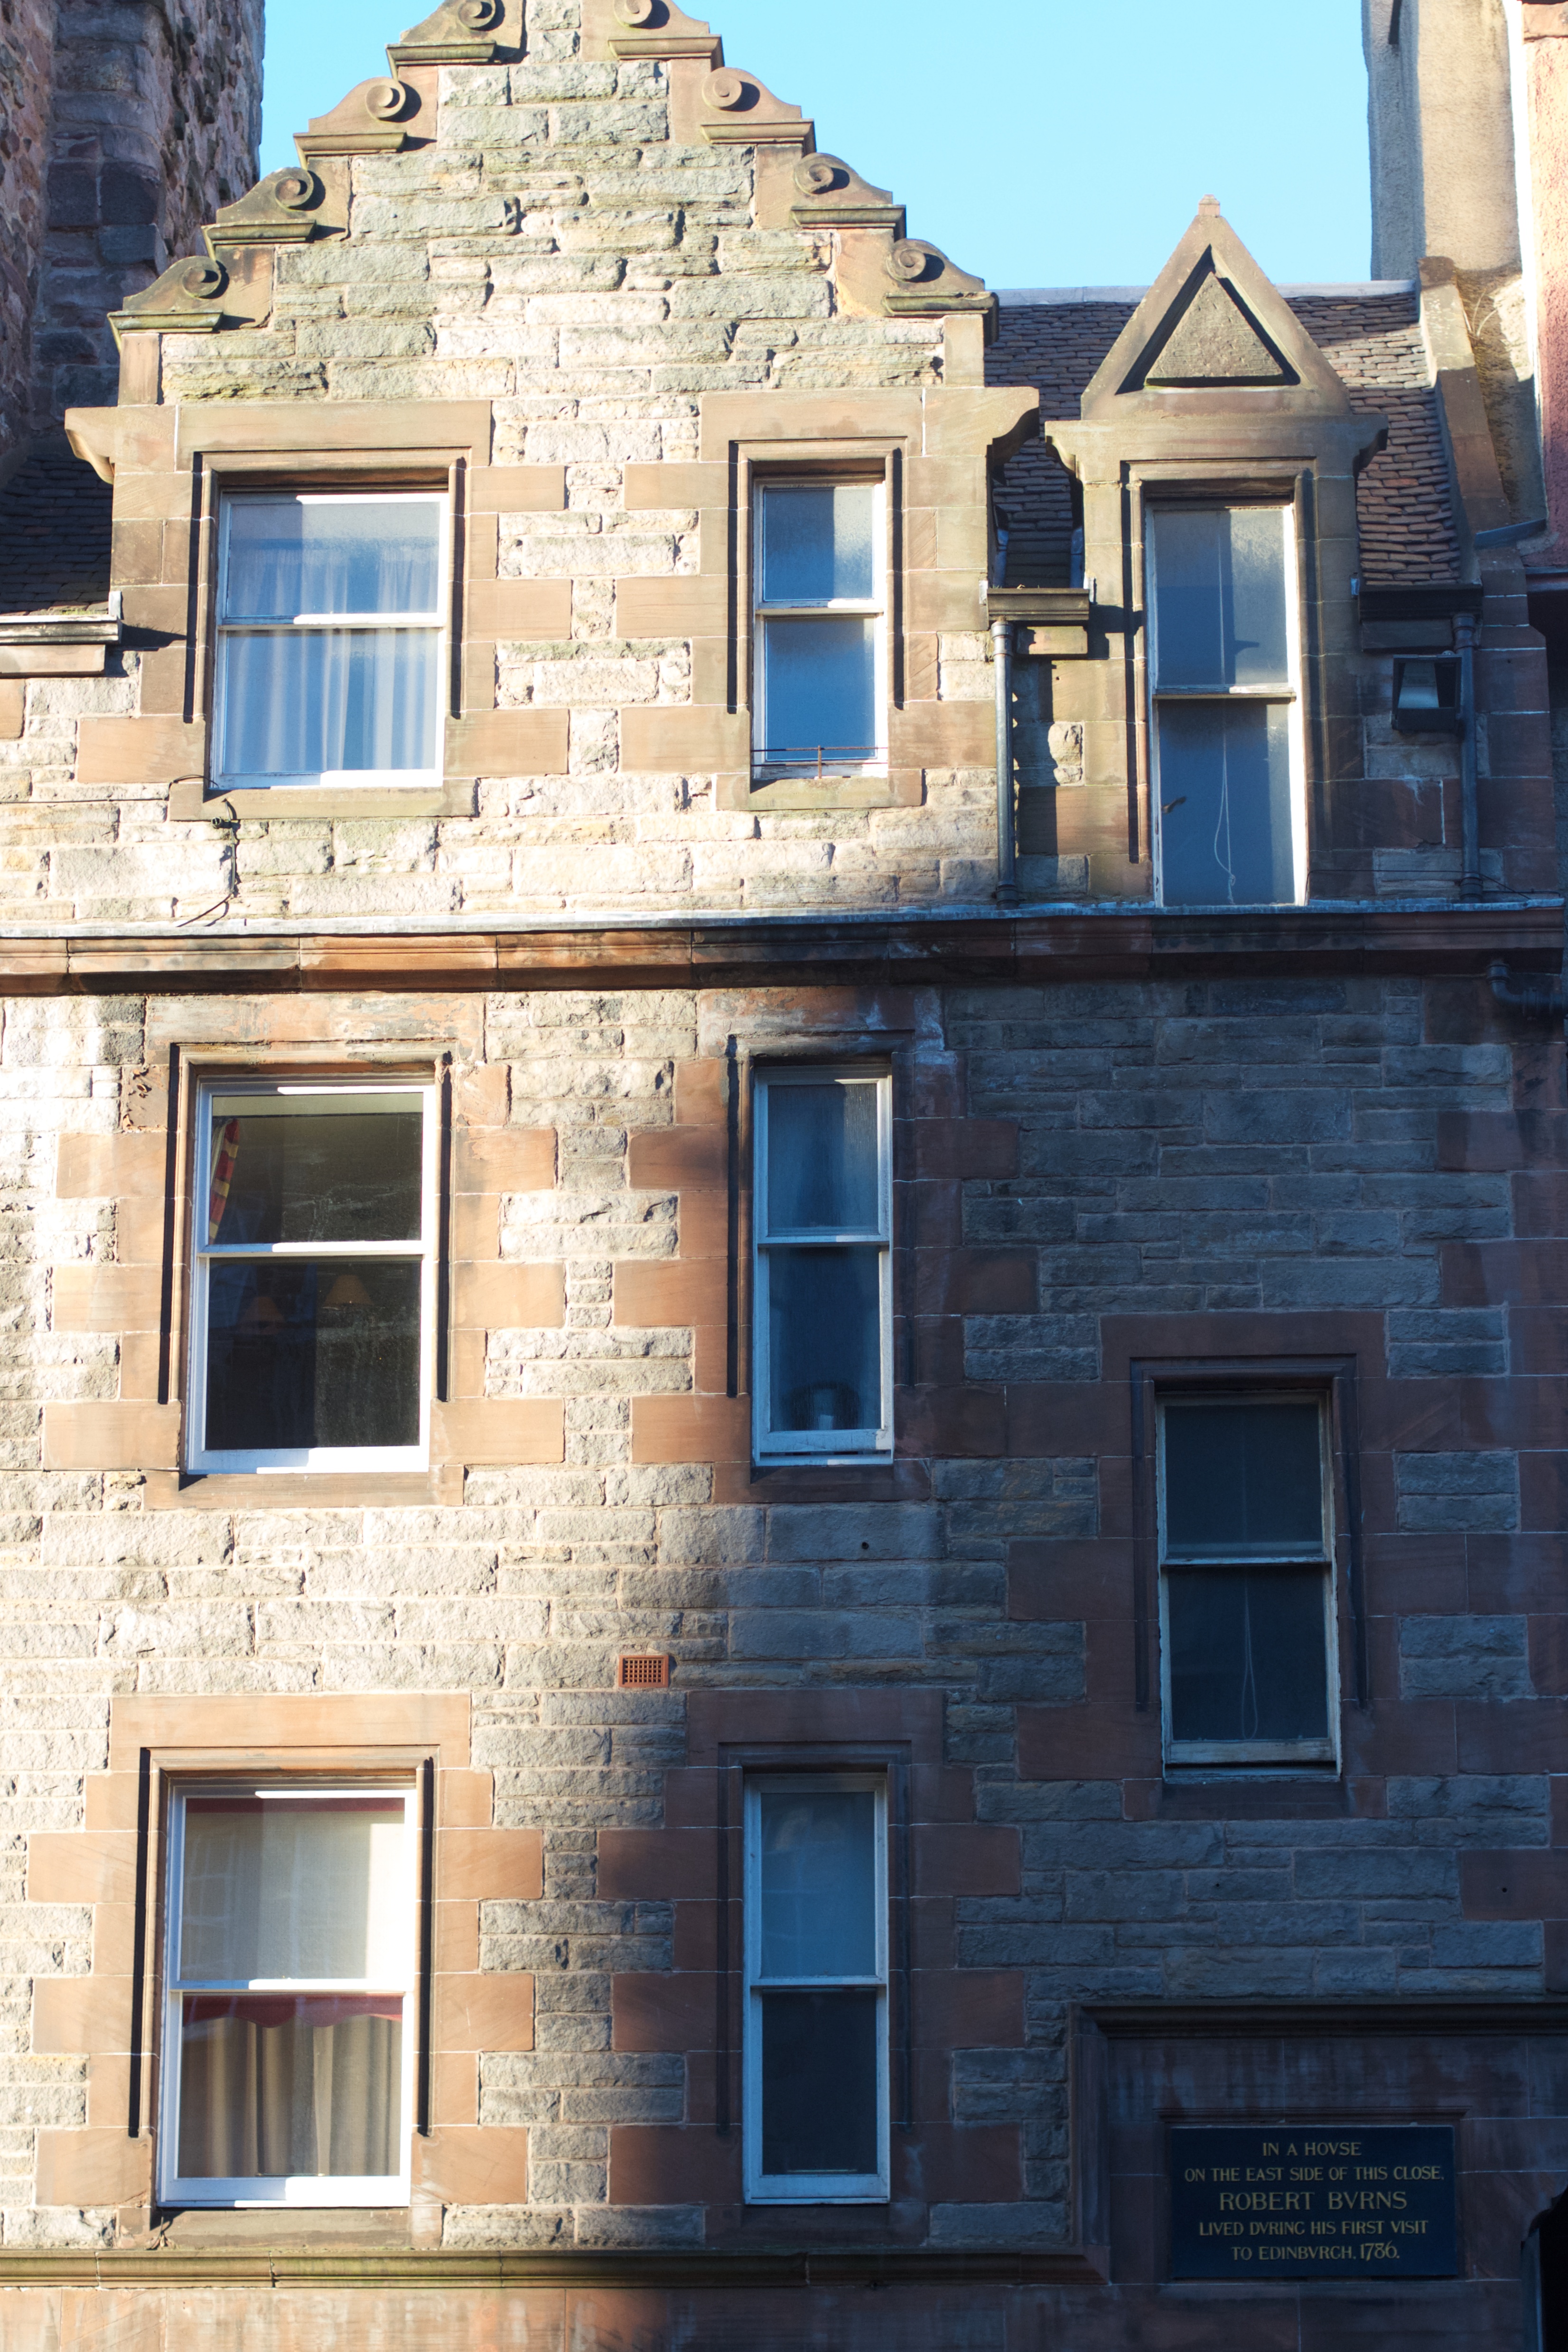
architecture, wood, house, window, town, building, home, wall, cottage, facade, property, blue, brick, cool image, estate, neighbourhood, residential area, sash window